Ohio National Bank

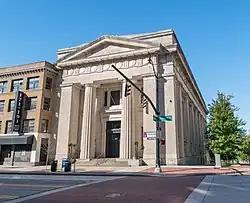

The Ohio National Bank building is a historic structure in Downtown Columbus, Ohio. The Neoclassical building was designed by Richards, McCarty & Bulford, built in 1911, and largely remains as built. It was a long-term location for the Ohio National Bank. It was listed on the National Register of Historic Places in 1980, noted as one of the most significant examples of Greek Doric classical ornamentation in Columbus, with refined details throughout the building.